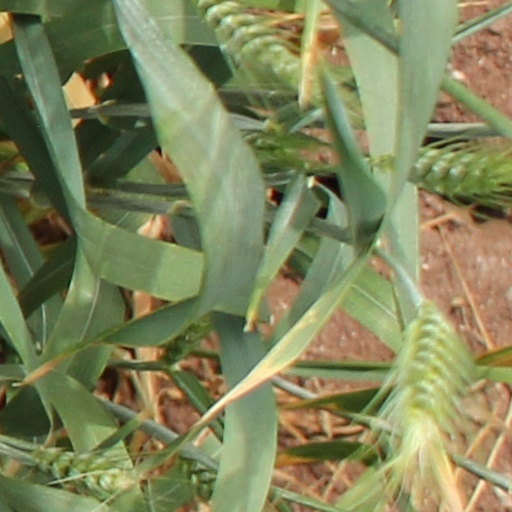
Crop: wheat